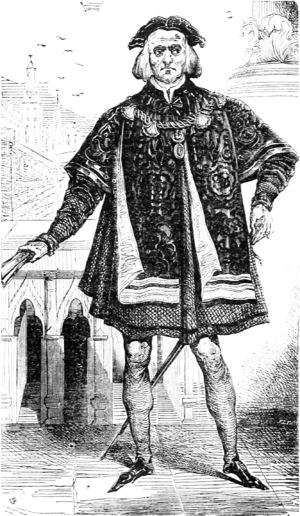
Olivier le Daim sur une illustration pour l’article Physiognomonie dans le Dictionnaire infernal par Collin de Plancy.
Quentin Durward est un roman historique de l'auteur écossais Walter Scott, paru en 1823. À travers un épisode de la lutte entre Louis XI et Charles le Téméraire, il évoque le déclin de l'esprit de chevalerie qui animait le système féodal. Le réalisme politique s'impose. Le centralisme se met en place.